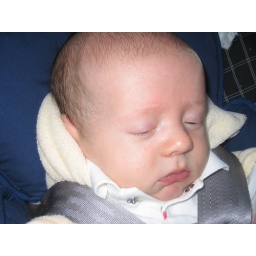
Travis in the car seat